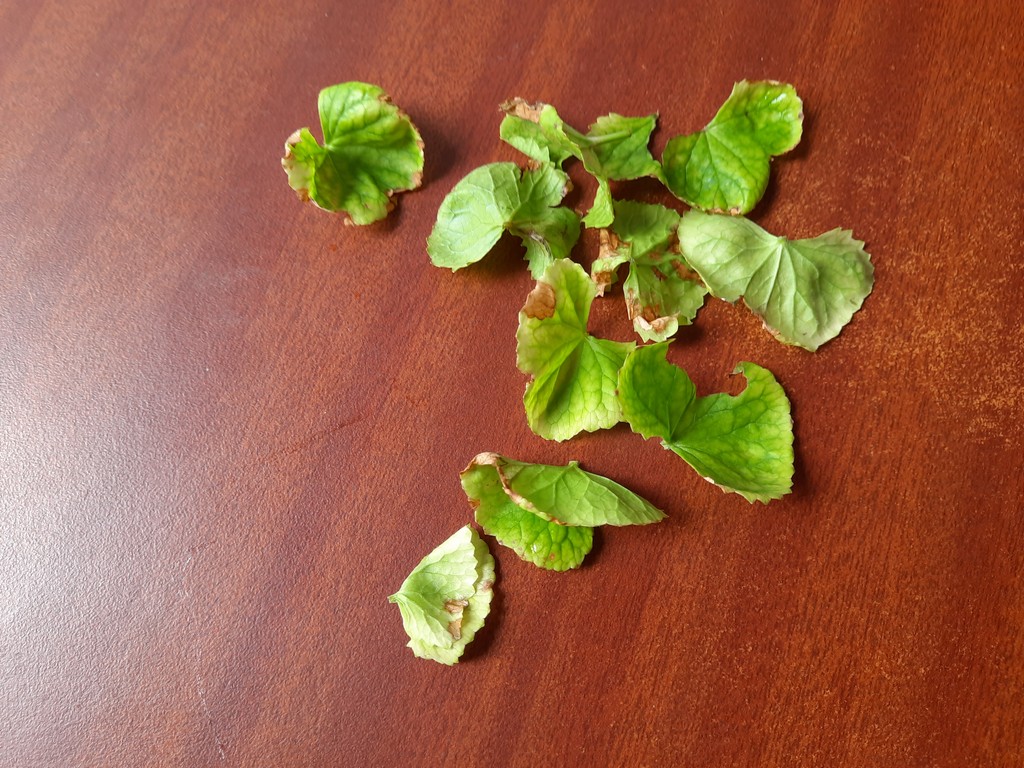
Label: Unhealthy